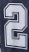
Number: 2